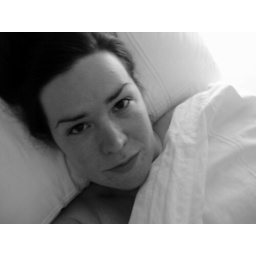
Day 264: black and white in bed